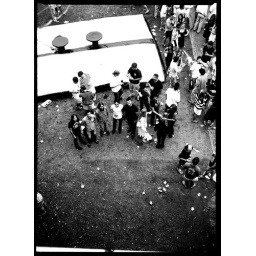
as seen from the roof of a frat house in Athens, GA